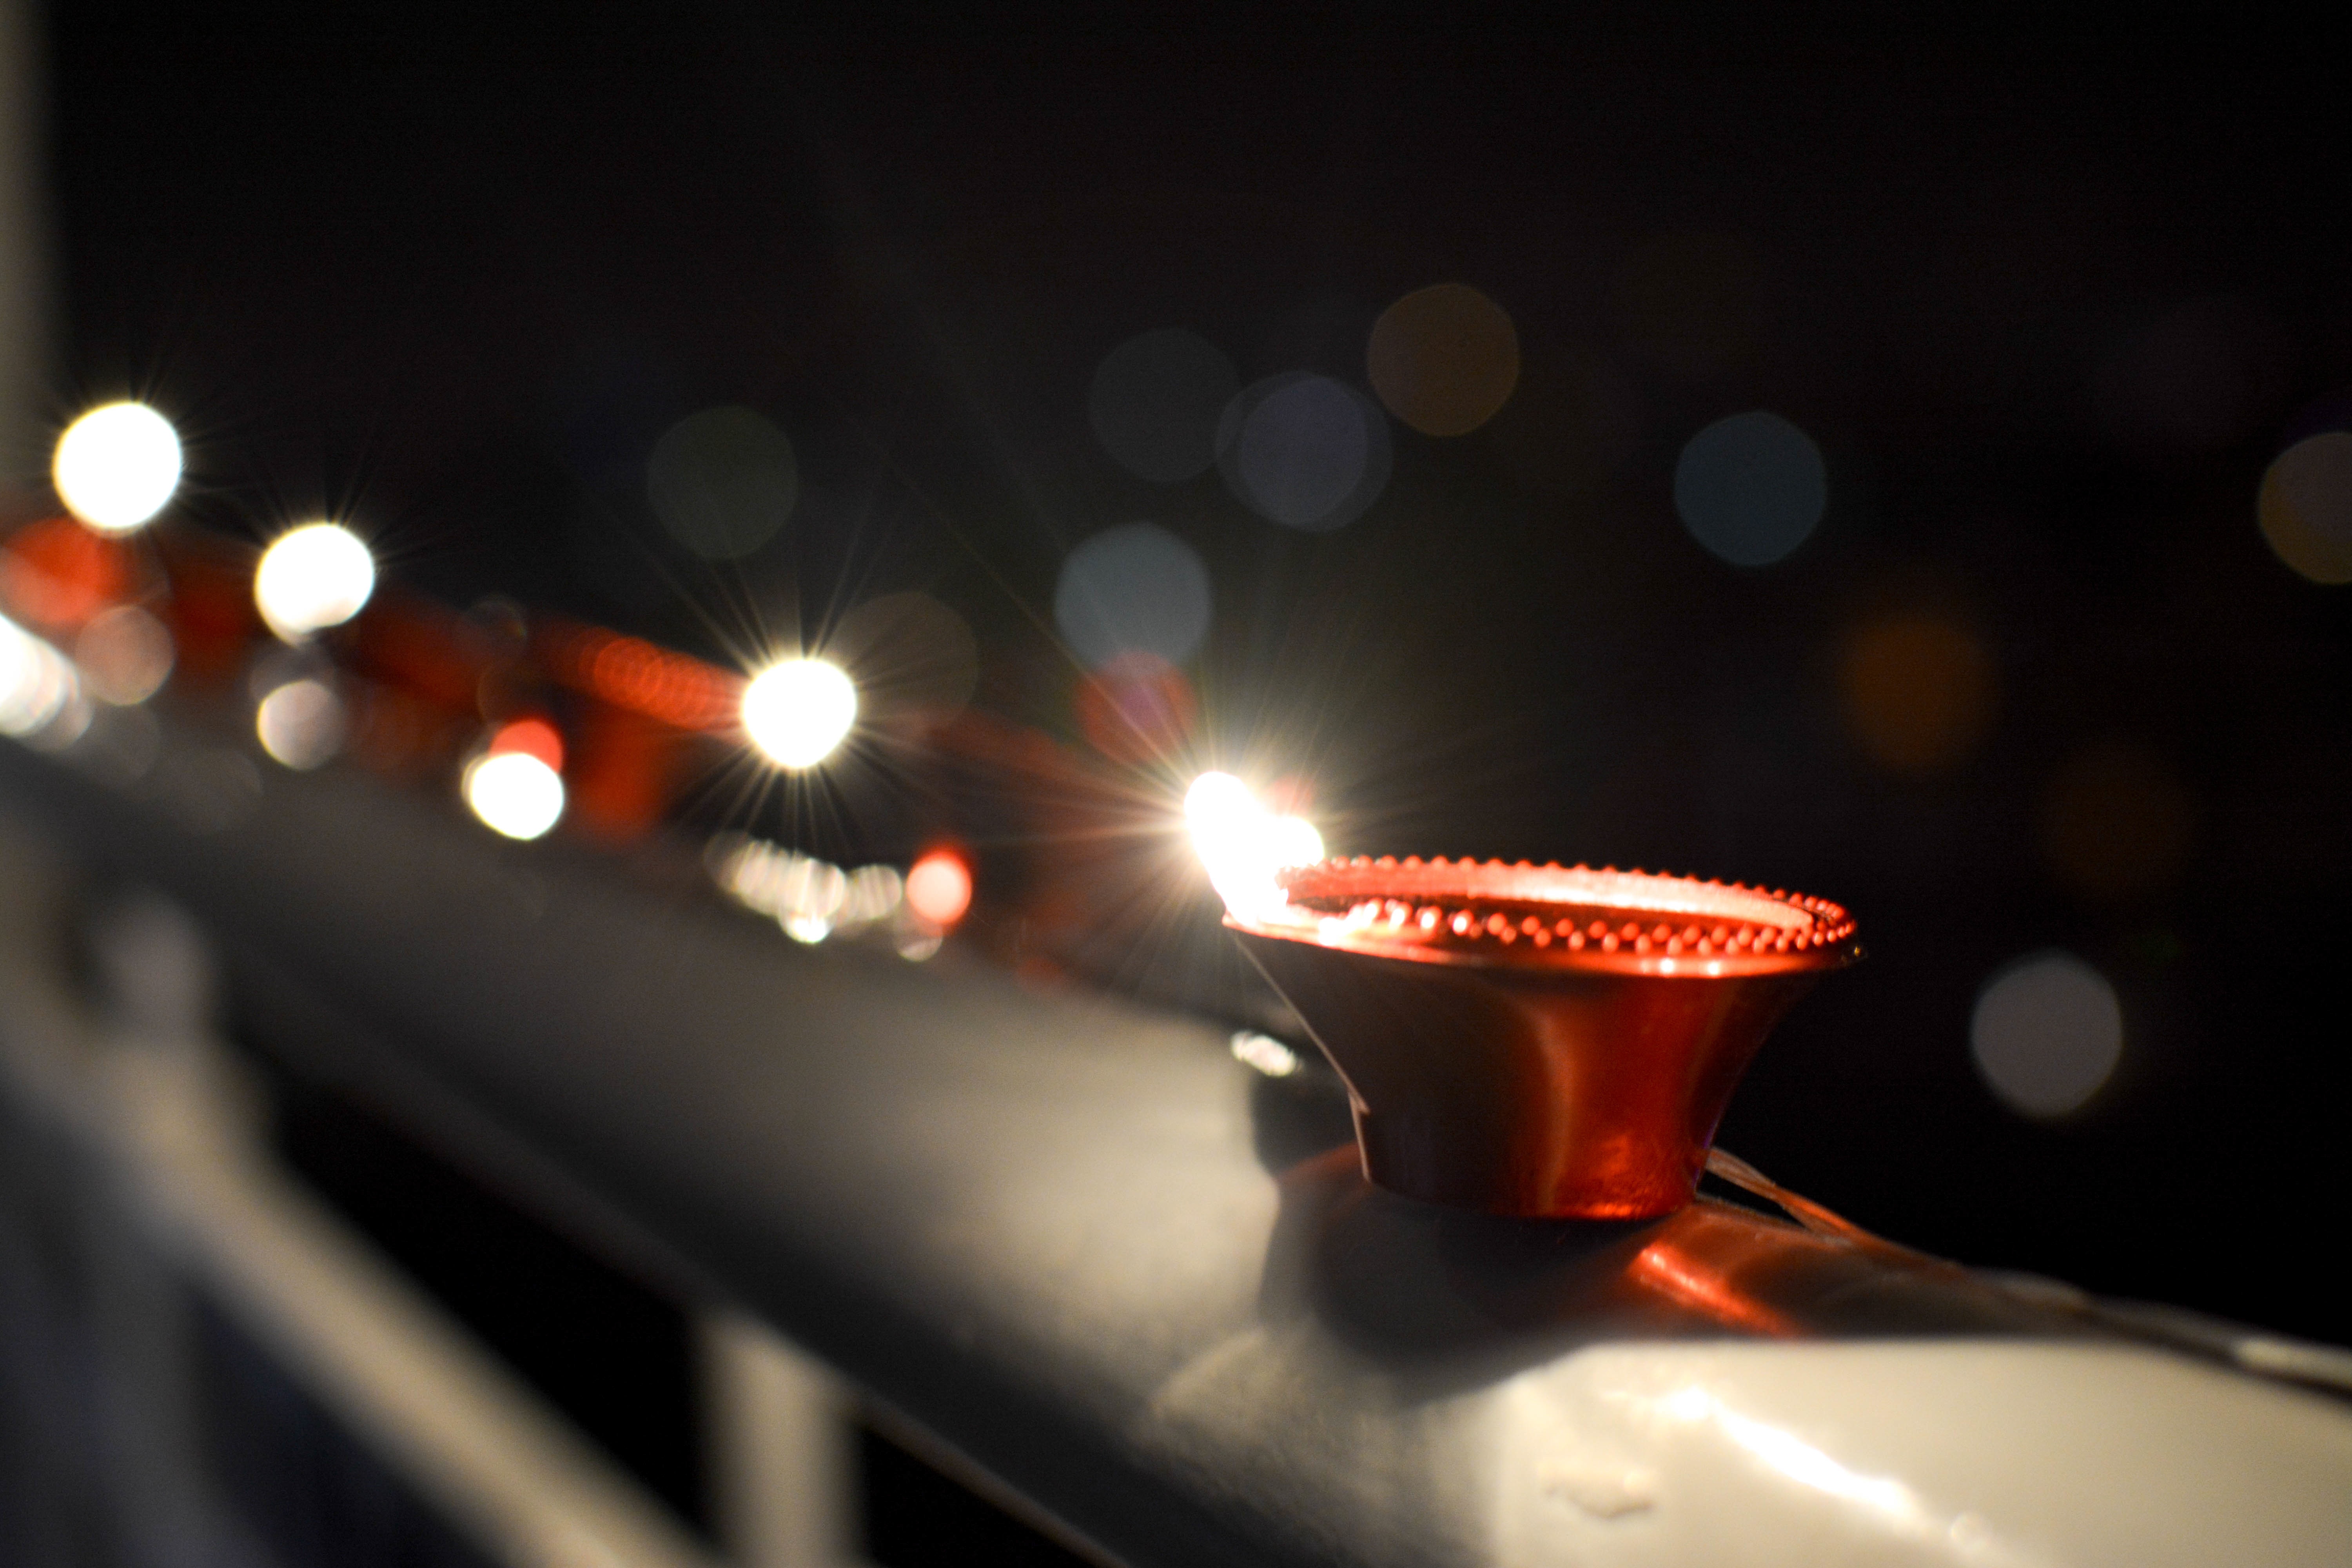
light, night, red, drink, darkness, lighting, shape